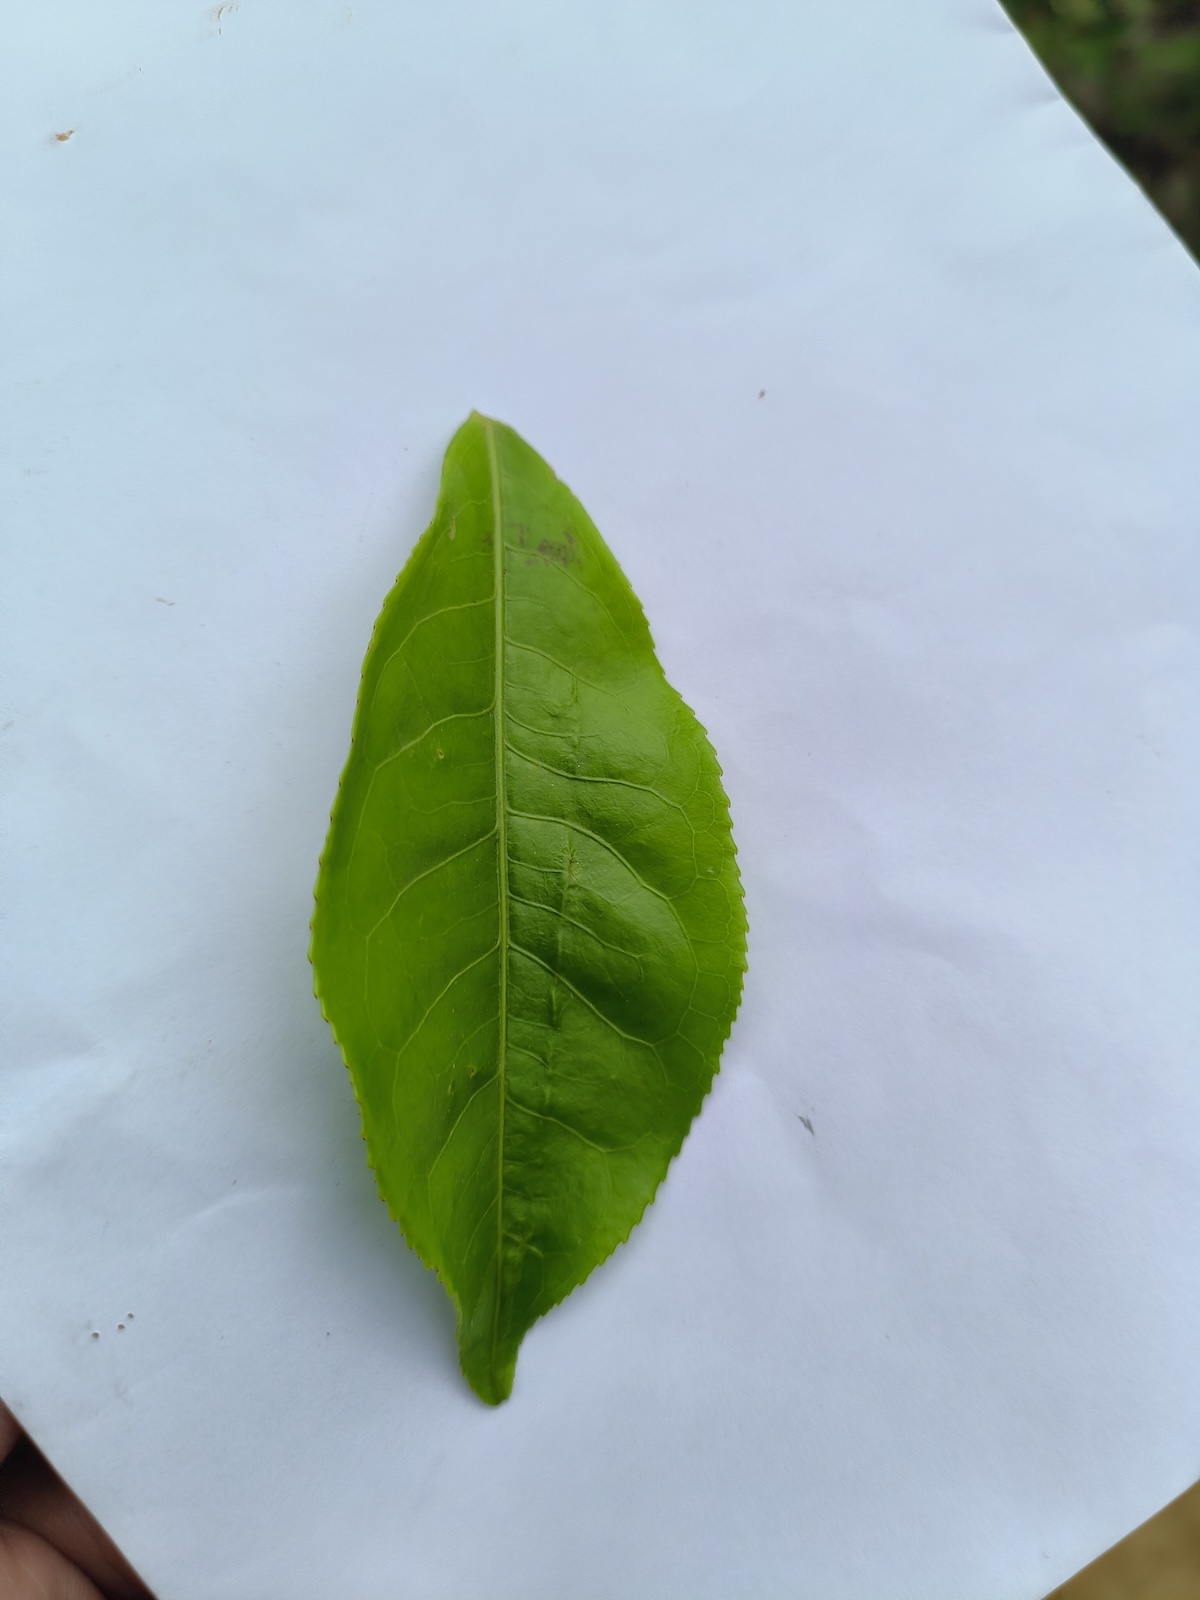
Label: Healthy leaf